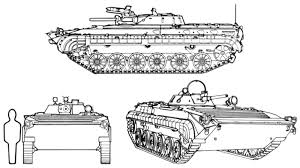
Label: BMP-1